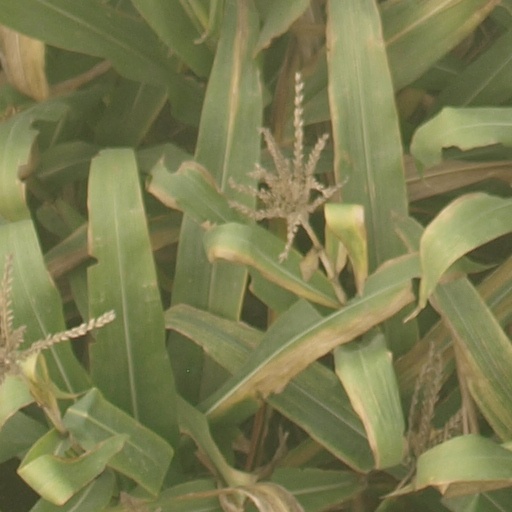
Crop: maize; corn